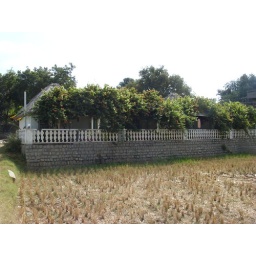
guest house we stayed at in Virupapuragada, a town on the other side of the river